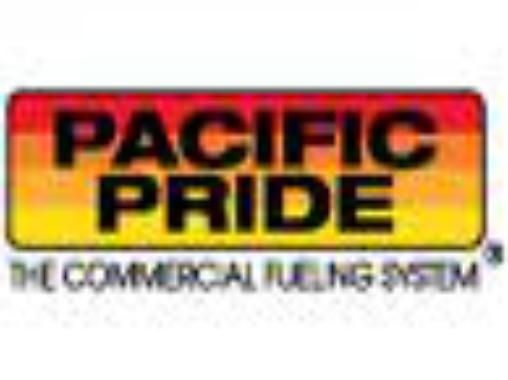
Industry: Transportation